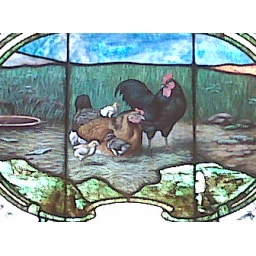
Stained glass window in the kindergarten room